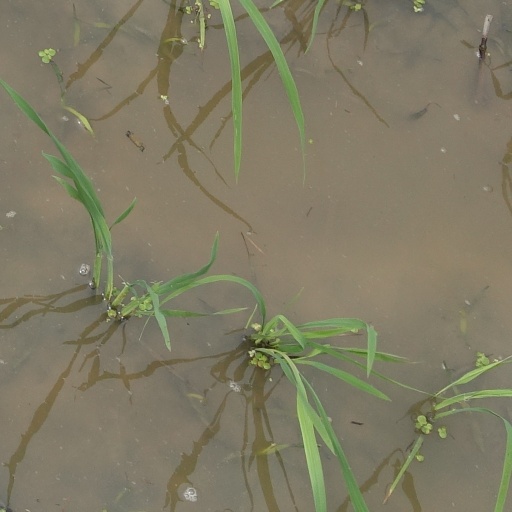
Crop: rice